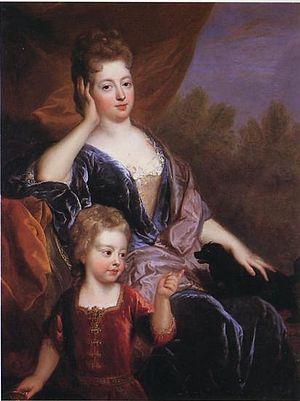
Louis de Lorraine, né le 13 février 1692 et mort le 9 septembre 1743, prince de Lambesc est un représentant de la Maison de Guise, branche cadette et française de la Maison de Lorraine.